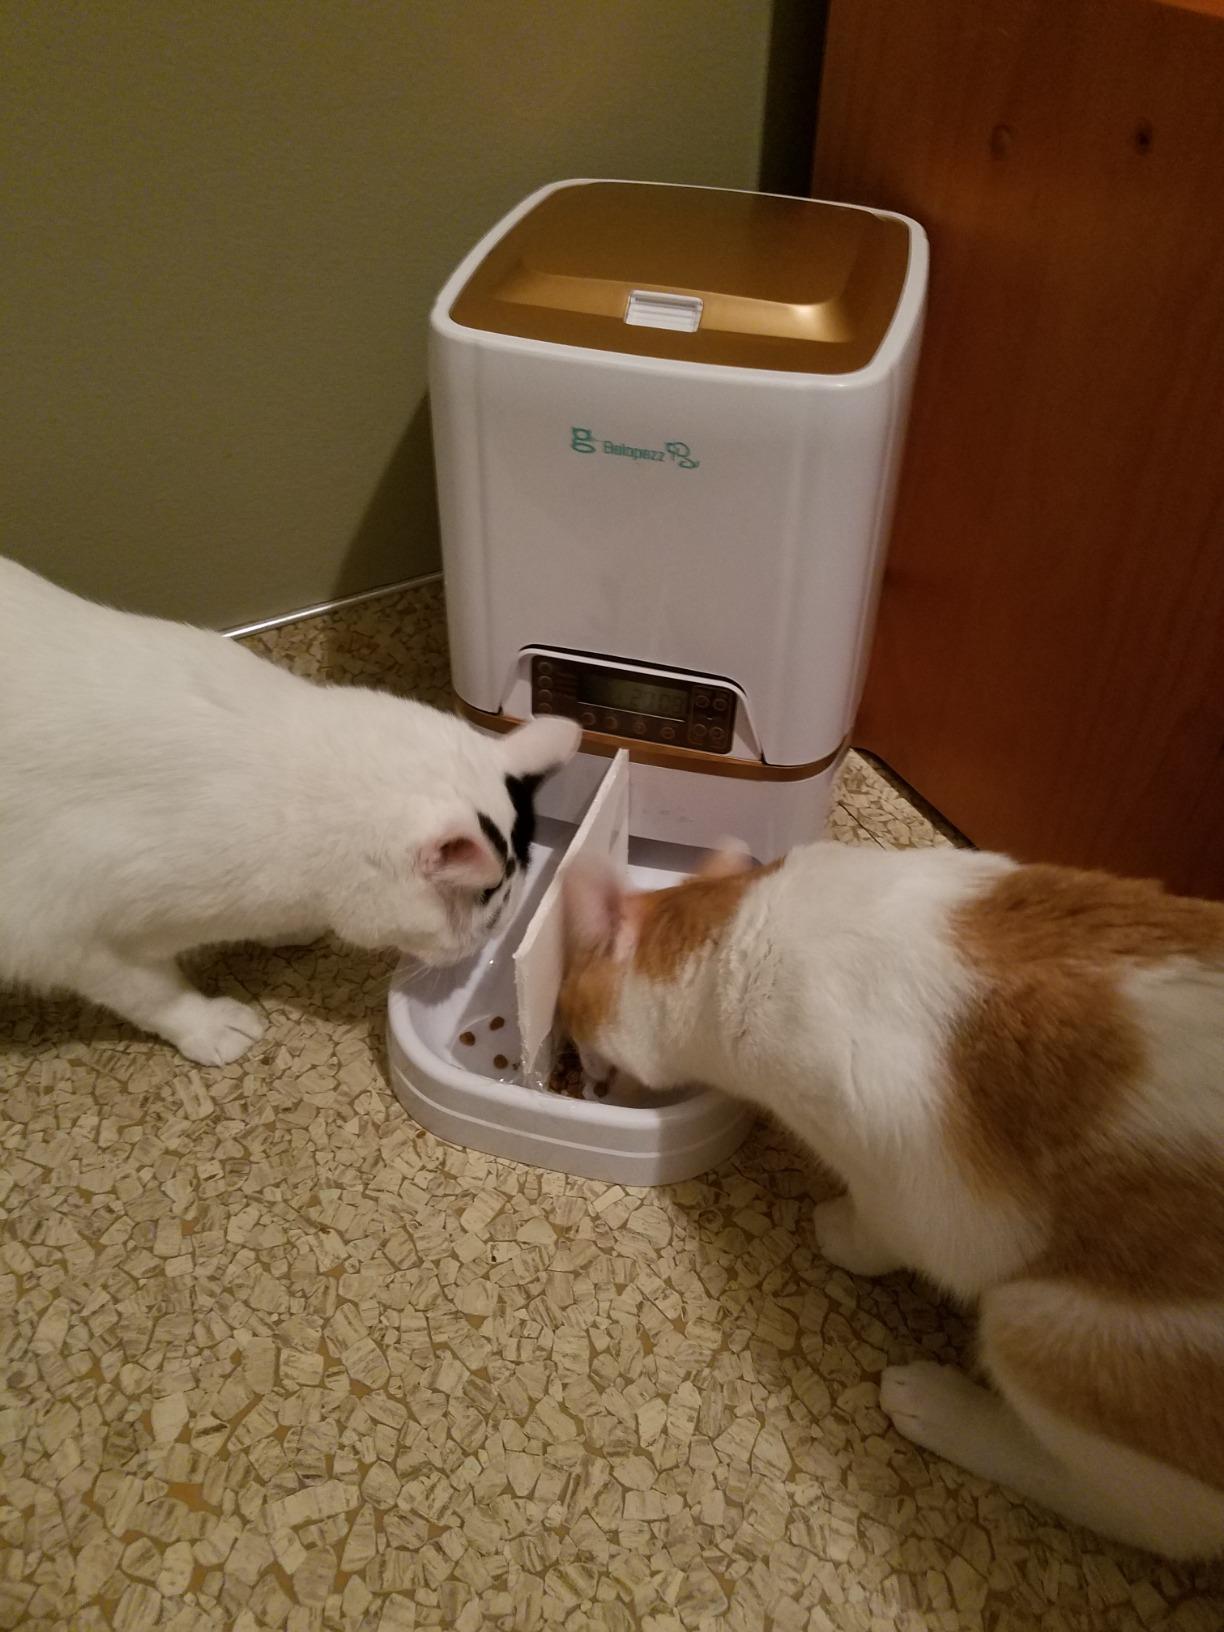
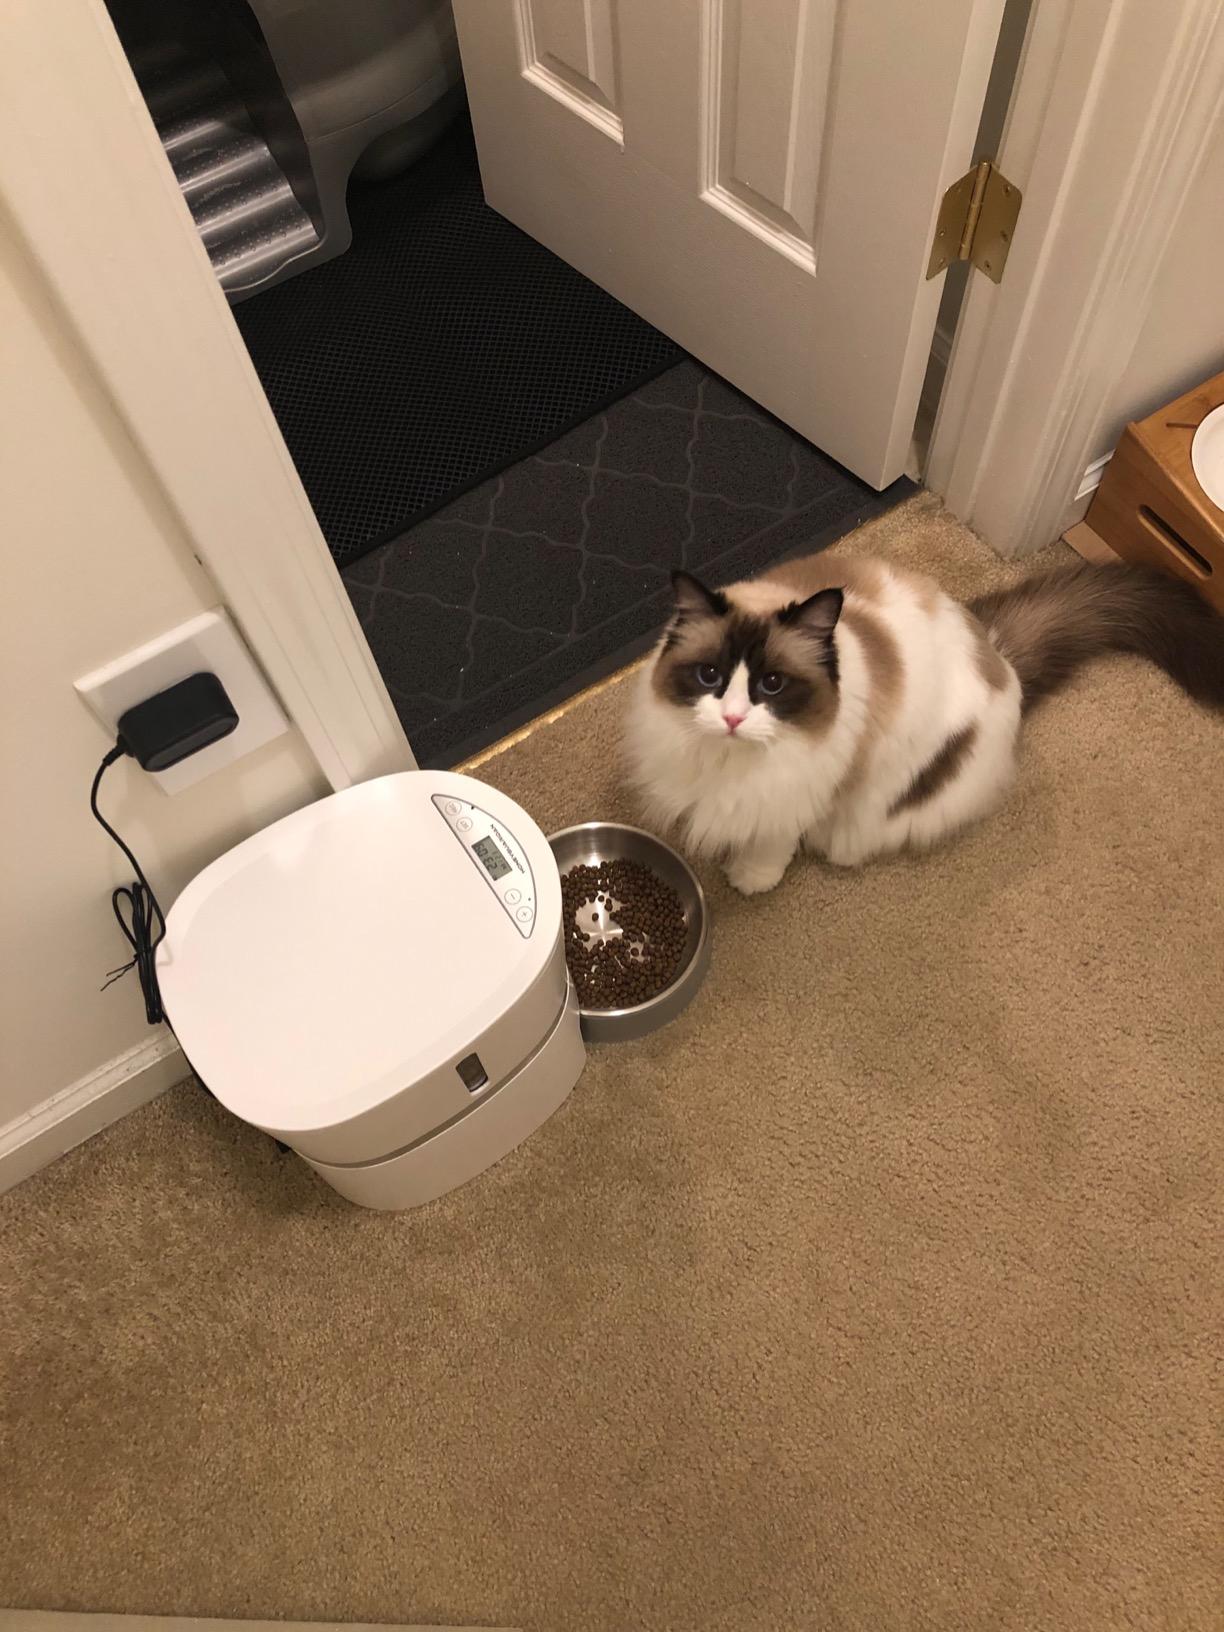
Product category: items_feeder
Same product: no